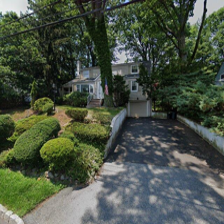
Label: streetView